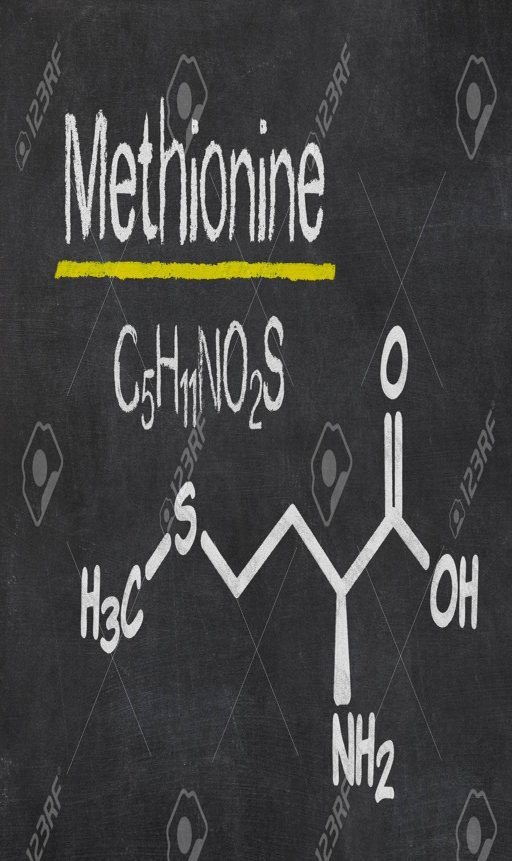
blackboard with the chemical formula of stock photo